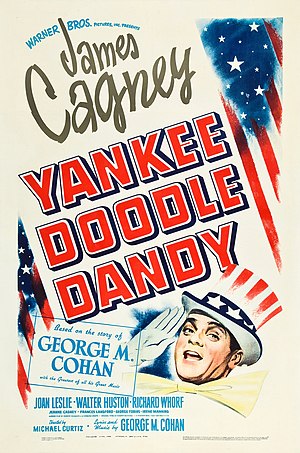
Yankee Doodle Dandy
Yankee Doodle Dandy er en amerikansk musikalfilm fra 1942 instrueret af Michael Curtiz.